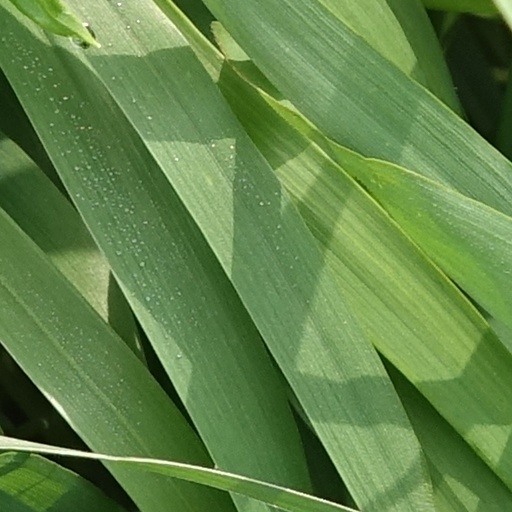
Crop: wheat